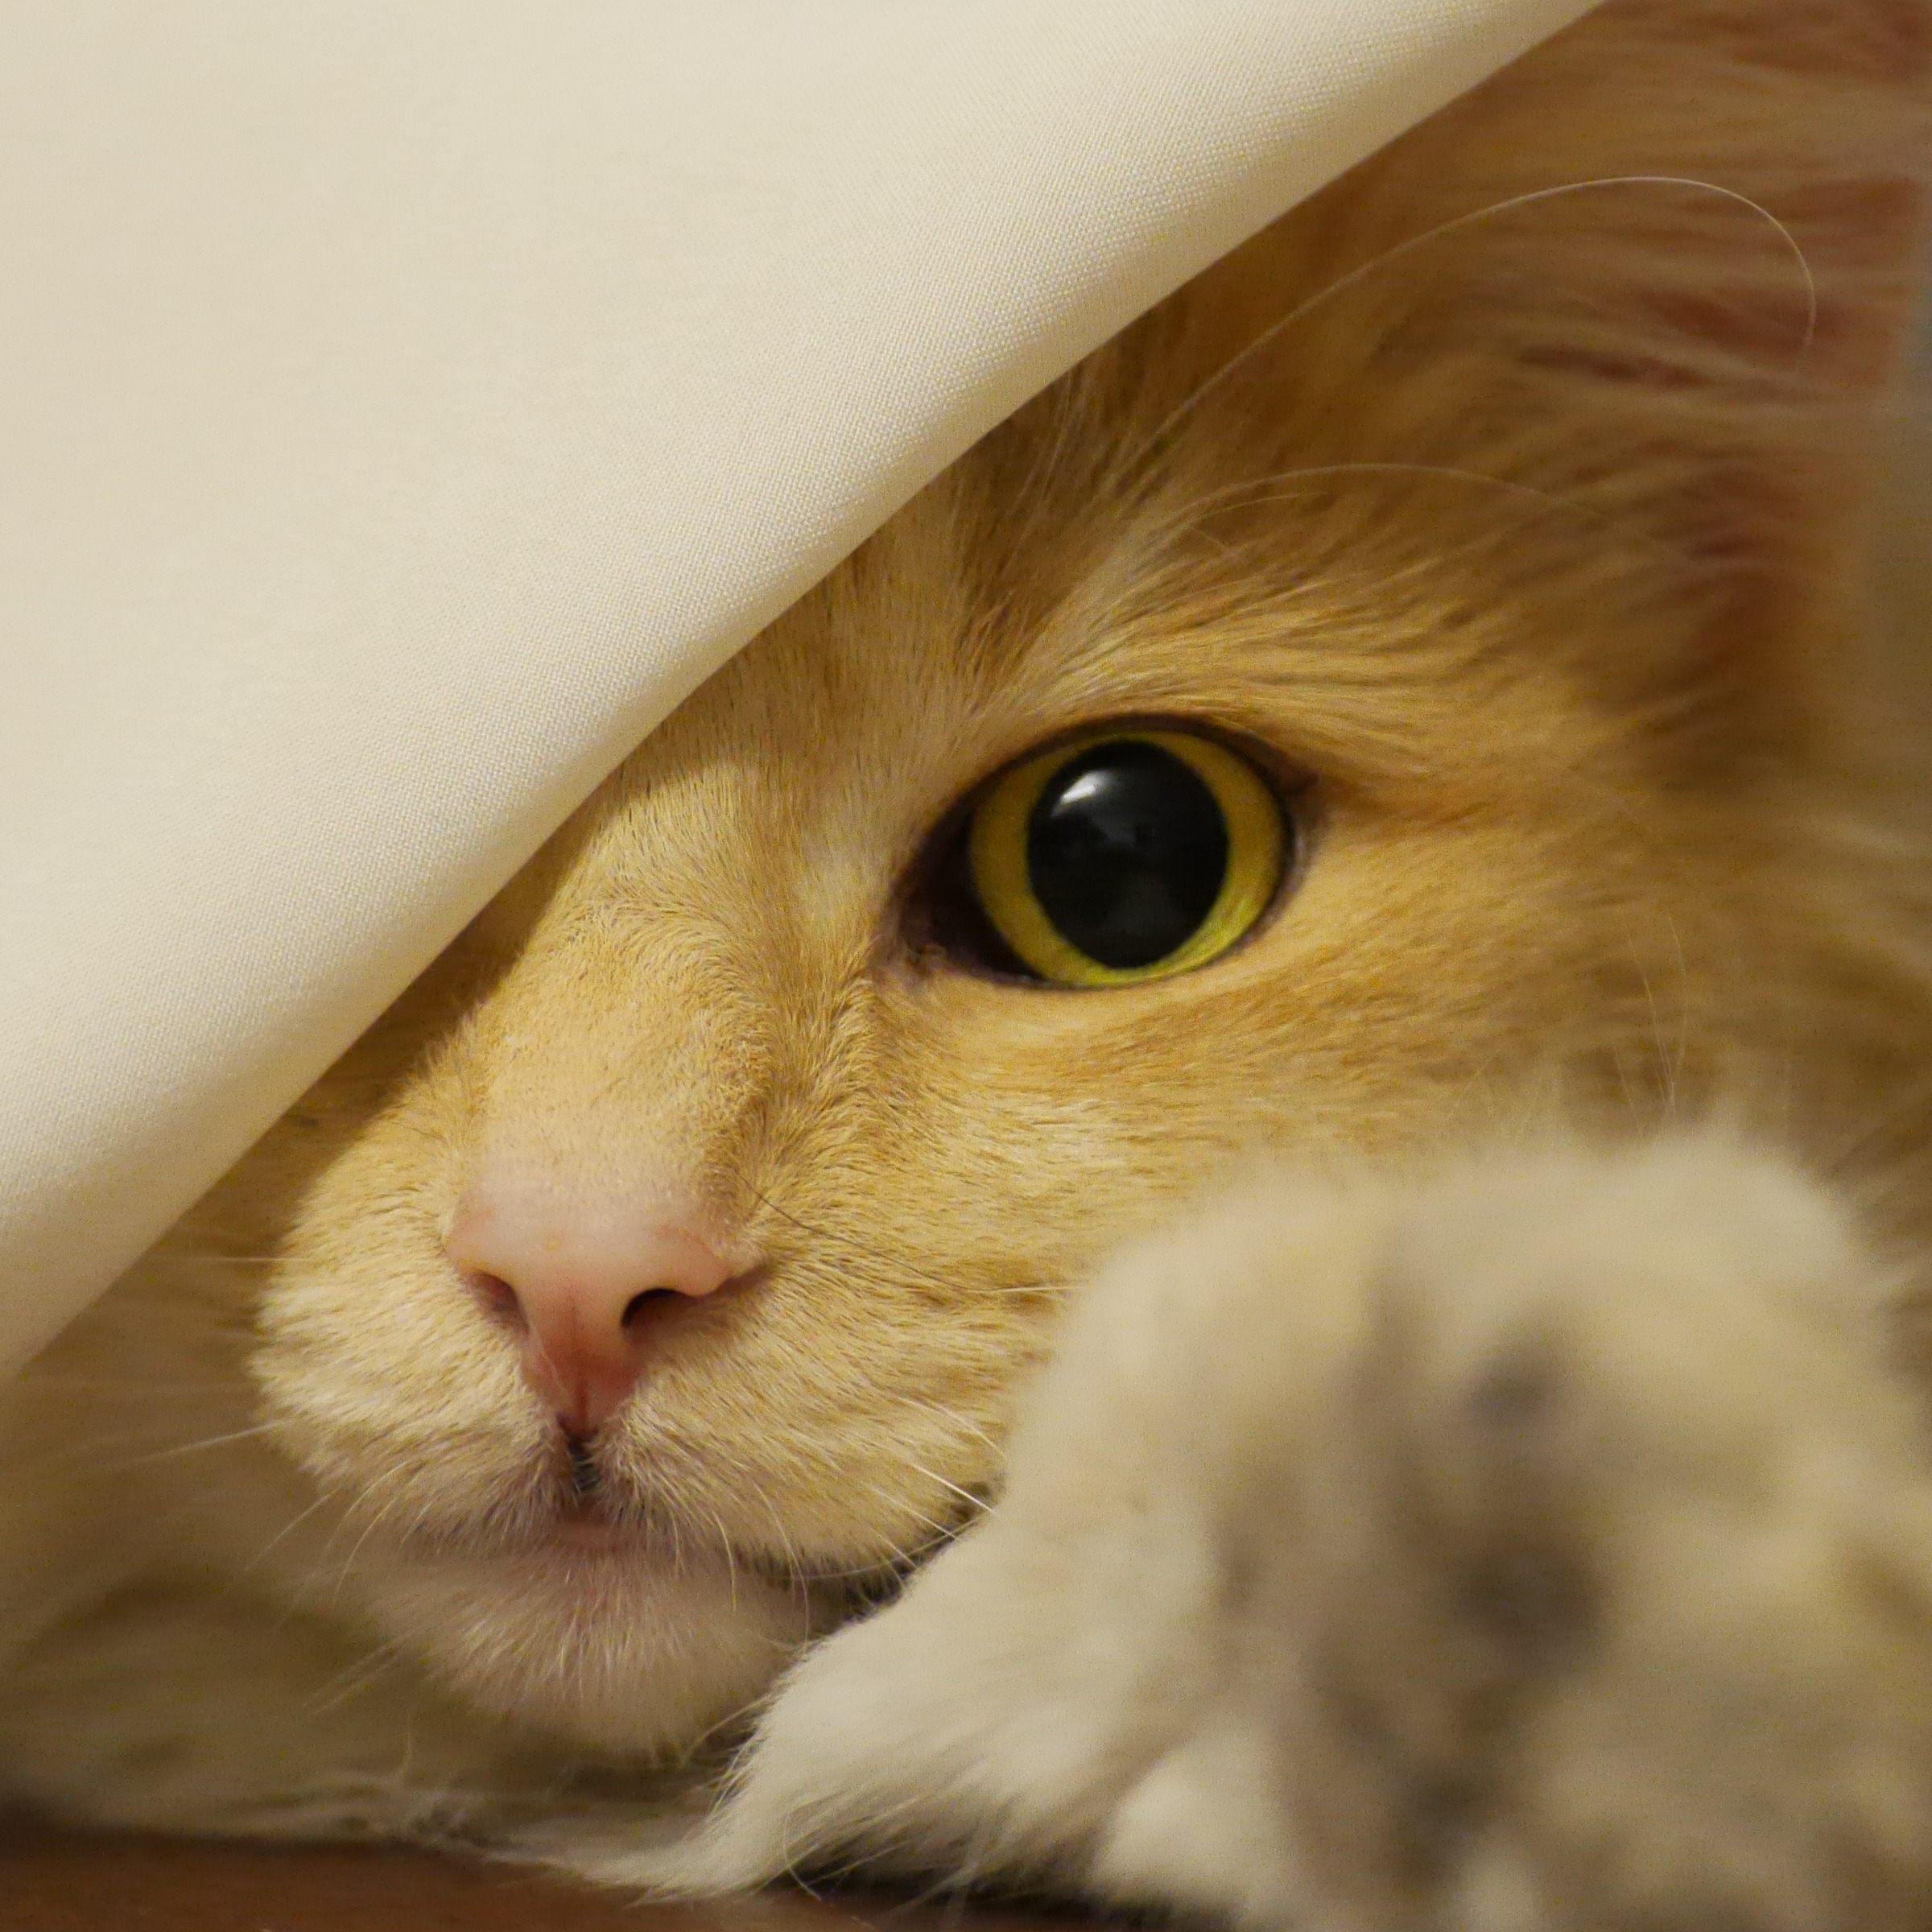
cute, pet, kitten, cat, mammal, close up, face, nose, whiskers, eye, skin, vertebrate, organ, amber, cat's eyes, norwegian forest cat, magic tiger honeybee, small to medium sized cats, cat like mammal